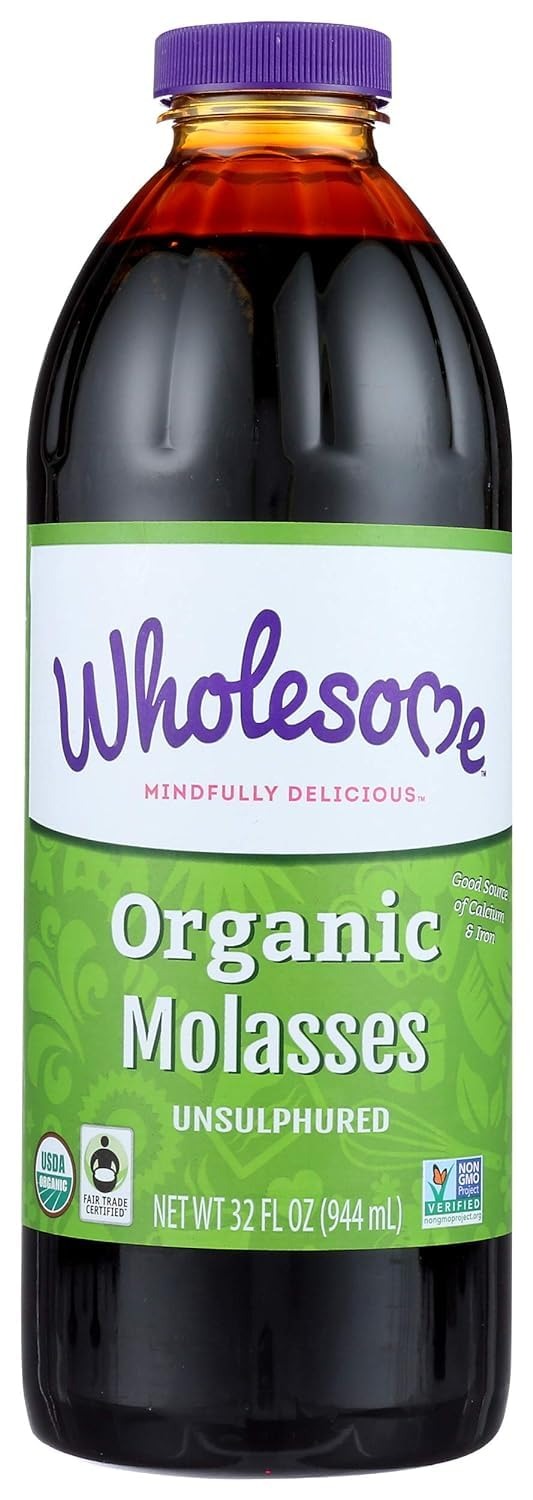
Item Name: Wholesome Sweeteners Organic Molasses Unsulphured -- 32 fl oz - 2 pc
Product Description: Wholesome! Fair Trade Organic Molasses has a rich, full-bodied robust flavor and adds natural color and opulent caramel molasses tones to recipes. It is especially good in gingerbread, molasses cookies, bran muffins, quick breads, chili, BBQ sauces and in marinades. Our molasses is unsulphured, organic blackstrap-style molasses.
Value: 64.0
Unit: Fl Oz

Price: 22.3